Sybil Thorndike

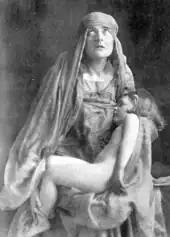
white woman in classical costume carrying the body of a dead child

Between November 1914 and May 1918 Thorndike played in four seasons at the Old Vic (and one at the Shakespeare Memorial Theatre in 1916) with a mostly Shakespearean repertory. According to her biographer Jonathan Croall, she played "most of the main female characters" and – with a shortage of young actors during the war – she took six male roles including Prince Hal in "Henry IV Part 1", the Fool in "King Lear", Ferdinand in "The Tempest" and Puck in "A Midsummer Night's Dream". Her non-Shakespearean roles included Lady Teazle in "The School for Scandal", Peg Woffington in "Masks and Faces", Kate Hardcastle in "She Stoops to Conquer", the Angel Gabriel in the mystery play "The Star of Bethlehem", and Nancy in a stage version of "Oliver Twist" adapted by her brother Russell, who was the leading man of the company. Together, the siblings wrote and co-starred in two revues for the company: "The Sausage String's Romance, or a New Cut Harlequinade" and "Seaman's Pie, a Naval Review of Revues and Other Things".